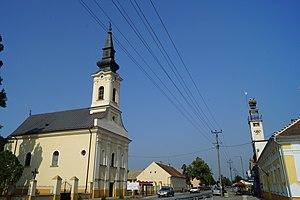
Hrtkovci est une localité de Serbie située dans la province autonome de Voïvodine. Elle fait partie de la municipalité de Ruma dans le district de Syrmie. Au recensement de 2011, elle comptait 3 036 habitants.